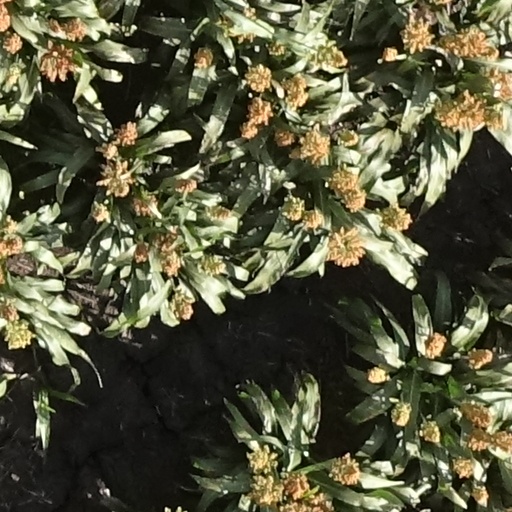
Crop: sorghum